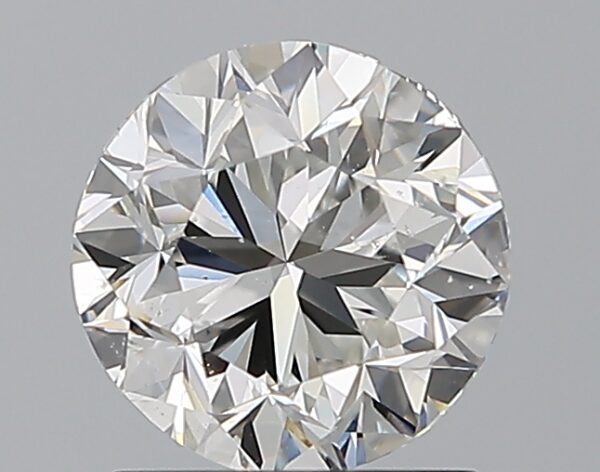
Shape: round
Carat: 1.5
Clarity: SI1
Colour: F
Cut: GD
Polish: VG
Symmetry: GD
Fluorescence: N
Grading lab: GIA
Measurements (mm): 7.01 x 7.1 x 4.59